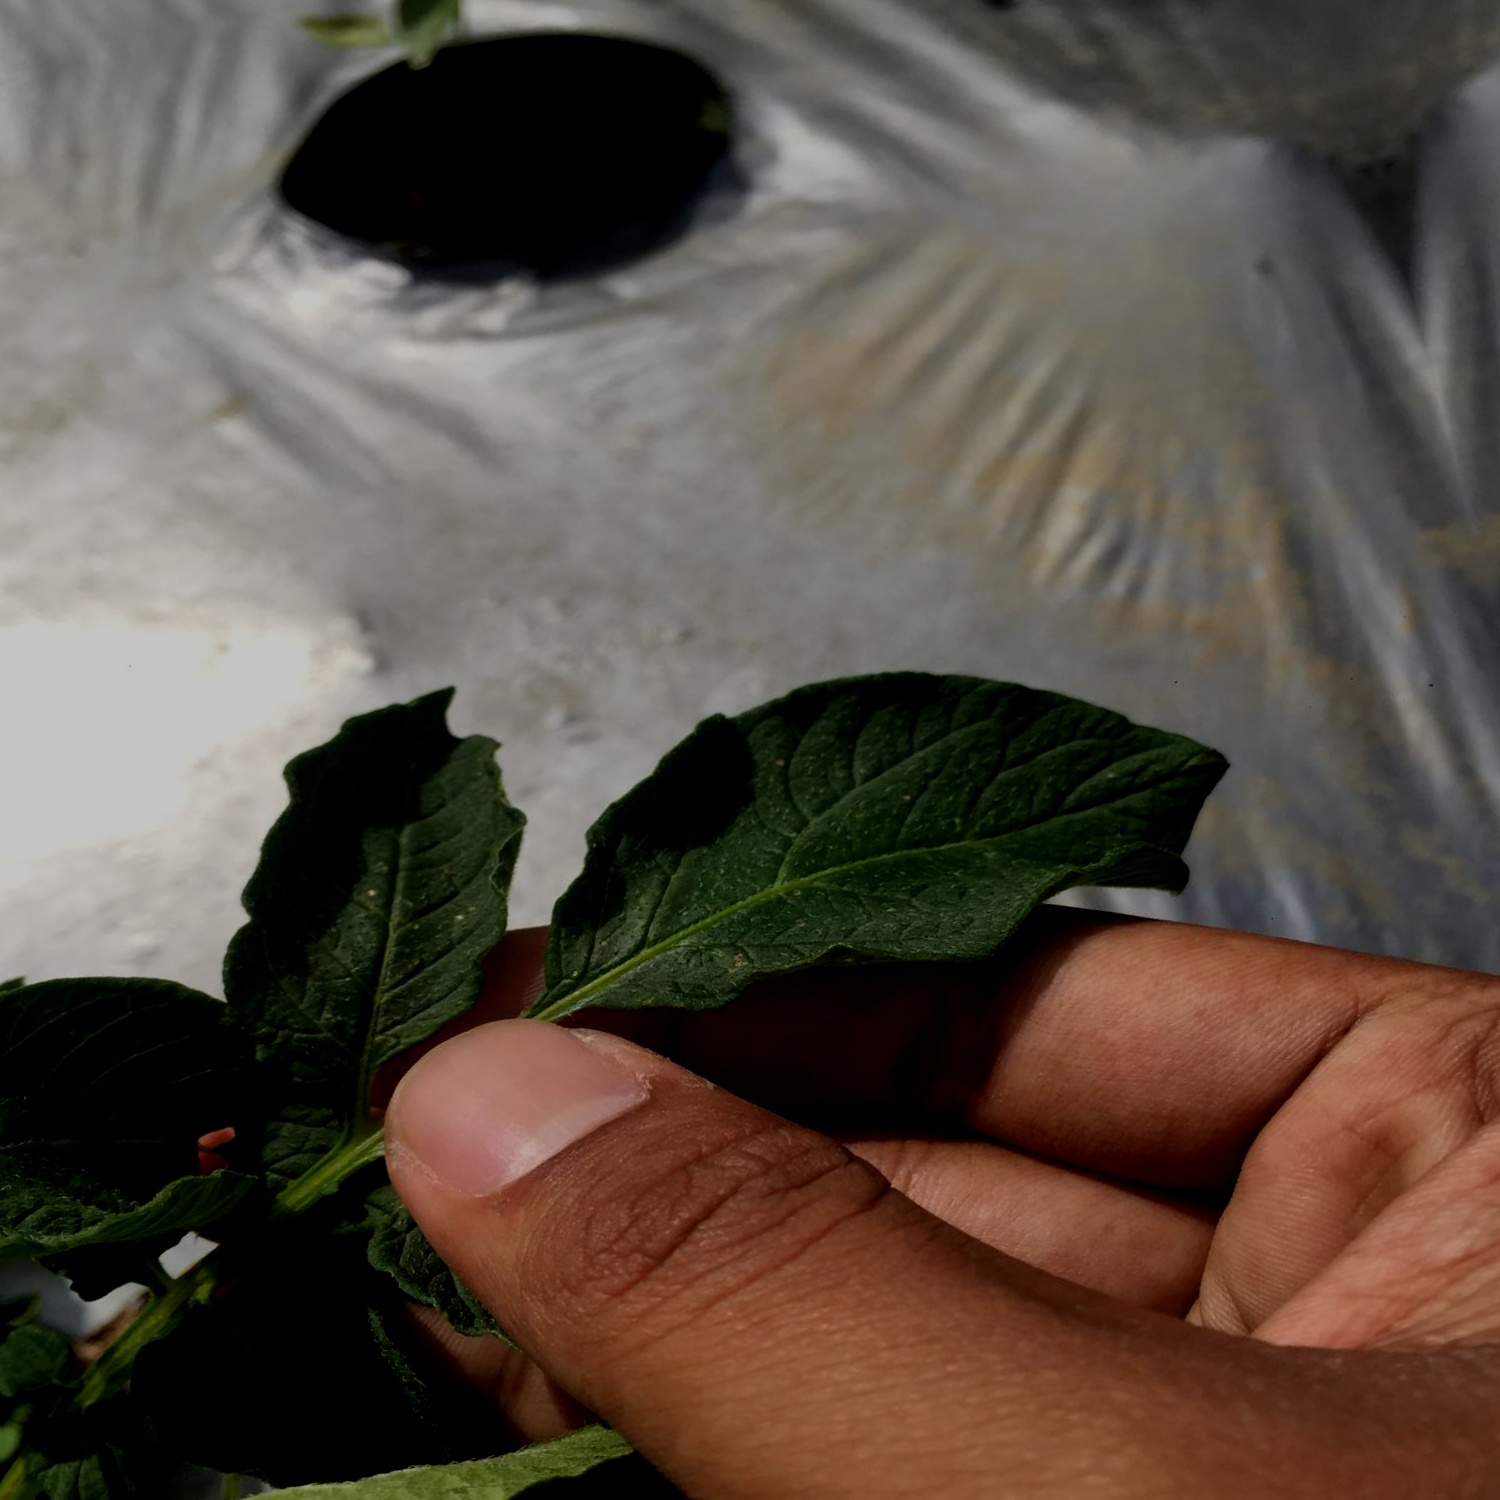
Etiqueta: Virus